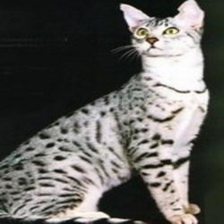
Species: cat
Breed: Egyptian Mau